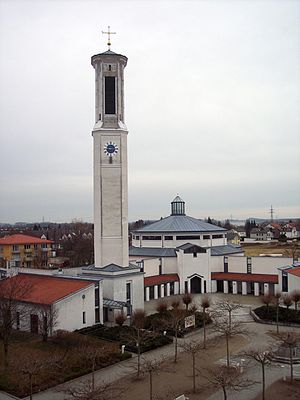
Kirchheim bei München / Geografi
Den katolske kirke St. Peter von Heimstetten, opført 1991, arkitekt Alexander von Branca
Kirchheim bei München er en kommune i Landkreis München, i den tyske delstat Bayern.